Royal Yeomanry

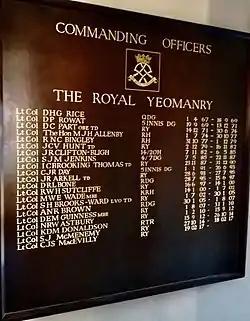
Honours board showing the Commanding Officers of the Royal Yeomanry, displayed at Regimental Headquarters Royal Yeomanry

For the purposes of parading, the Regiments of the British Army are listed according to an order of precedence. This is the order in which the various corps of the army parade, from right to left, with the unit at the extreme right being the most senior.